Ferrinho

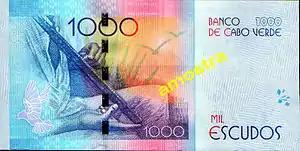
A ferrinho in a Cape Verdean 1,000 escudos note issued since 2015

A ferrinho is depicted on the back of the Cape Verdean 1,000 escudos note issued since 2015.